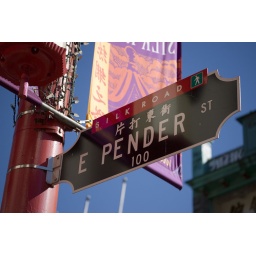
The street signs mark the 'Silk Road' walking route in Vancouver's impressive Chinatown.